LENG9

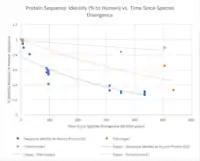

Comparison of the LENG9 protein was conducted against fibrinogen and cytochrome C to observe the rate of evolutionary change. The relatively fast rate of change in LENG9 compared to that of other proteins suggests that the gene is adaptive for vital cell structures and functions.